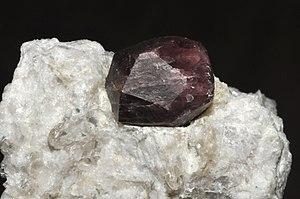
Cristal de grenat var. pyrope